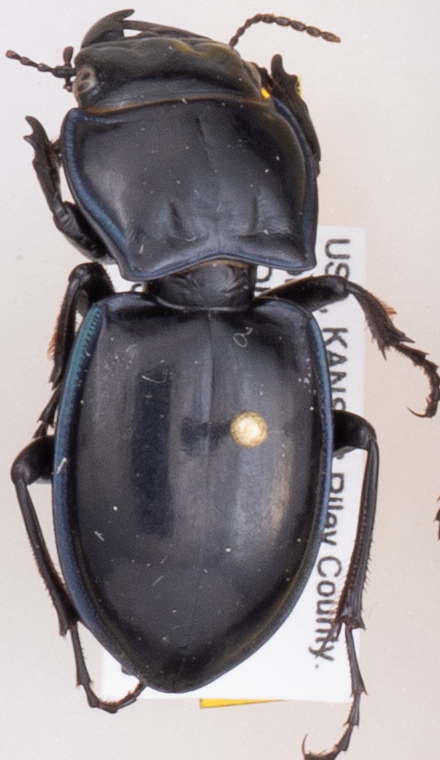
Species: Pasimachus elongatus
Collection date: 2015-07-20
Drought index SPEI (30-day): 1.16
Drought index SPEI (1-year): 0.558
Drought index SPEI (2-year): -0.114